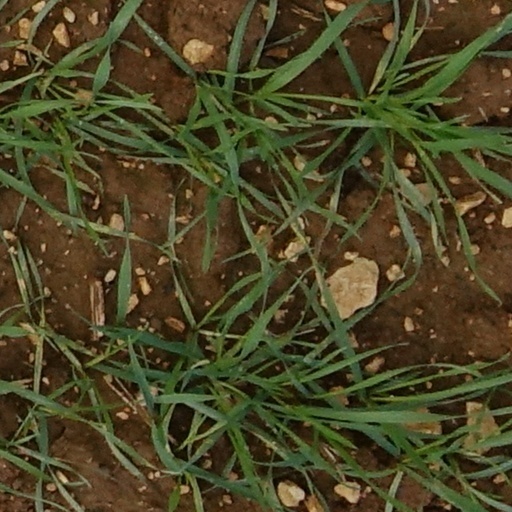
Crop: wheat